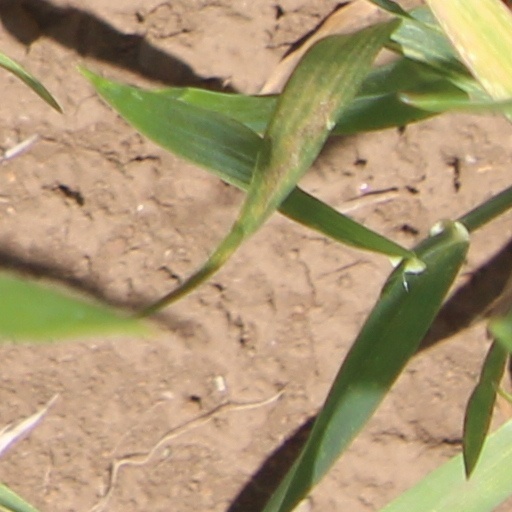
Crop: wheat